Fionn Whitehead

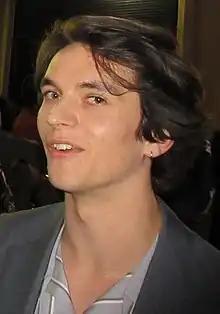
Whitehead in 2019

Fionn Whitehead (born 18 July 1997) is an English actor. He portrayed the lead role in the 2017 film "Dunkirk" and the 2018 film "". His first acting credit was in the 2016 ITV miniseries "Him".